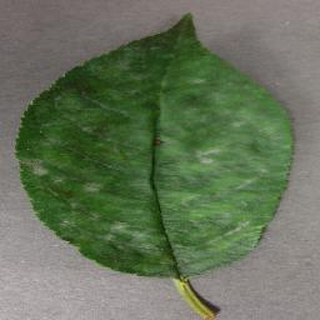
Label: cherry_powdery_mildew